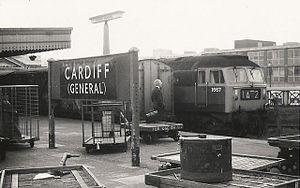
La gare de Cardiff Central est une gare ferroviaire du Royaume-Uni, située sur le territoire de la ville de Cardiff, au Pays de Galles.